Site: brandenburg
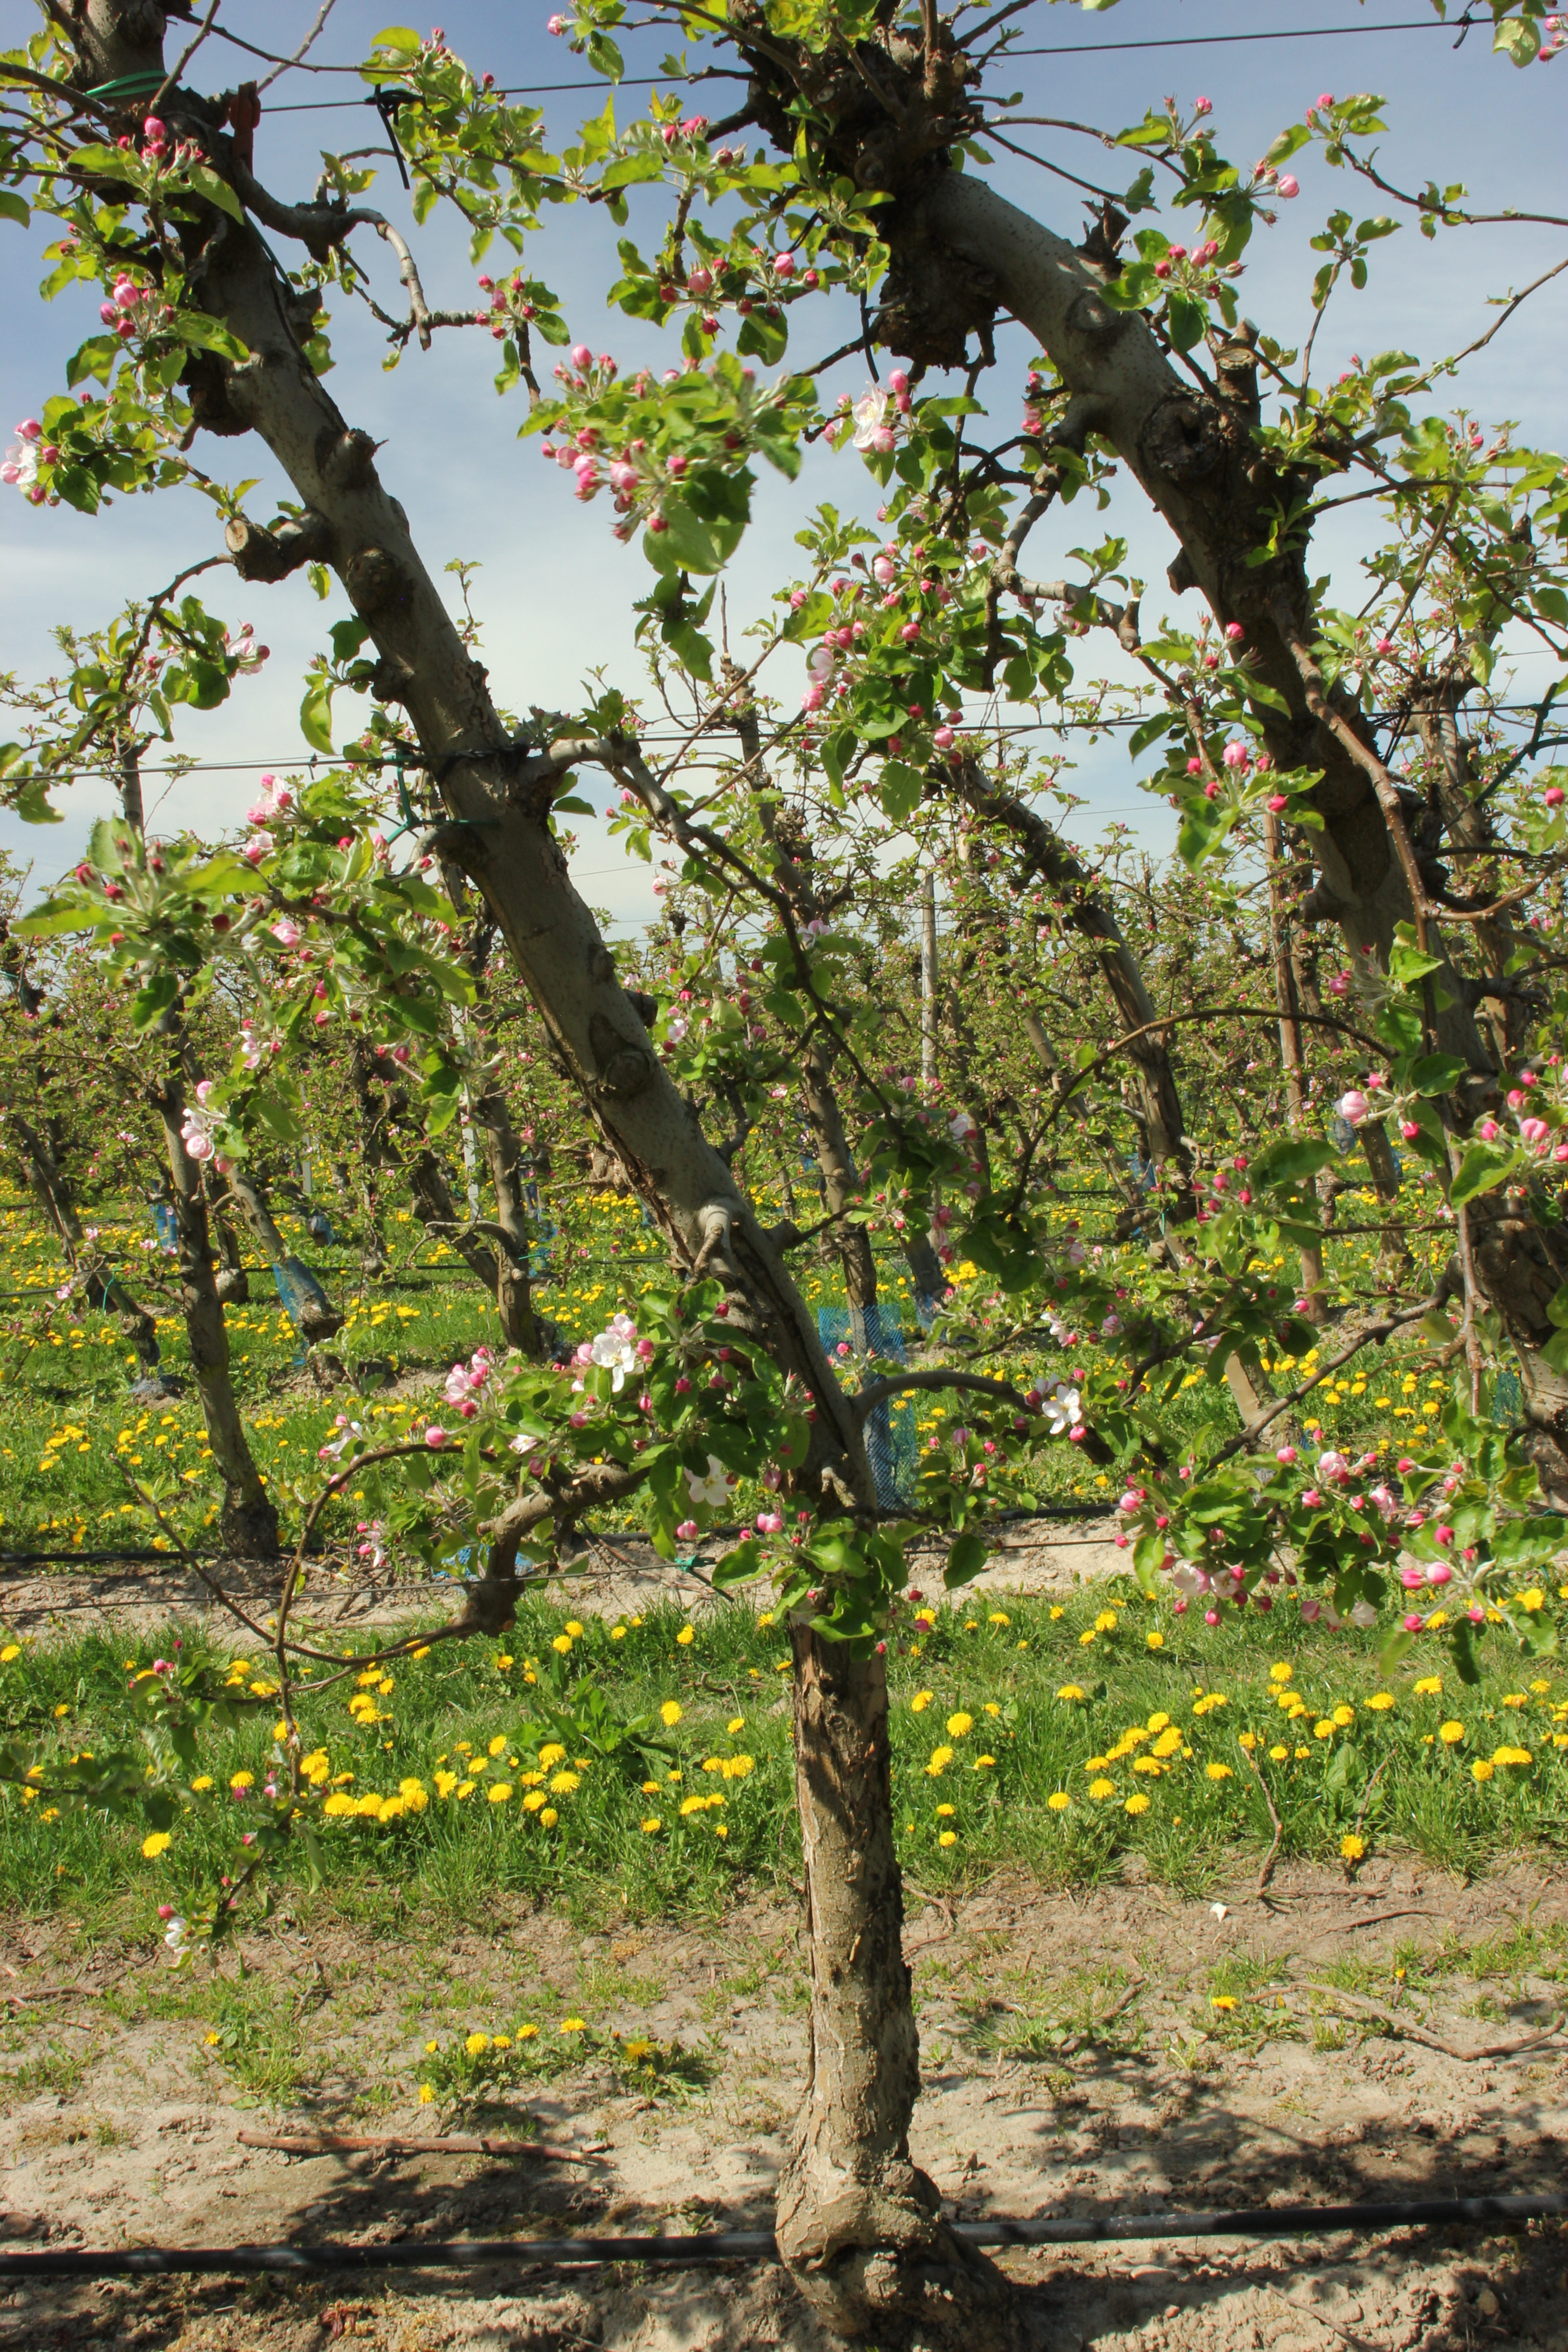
Growth stage (BBCH 57): Inflorescence emergence